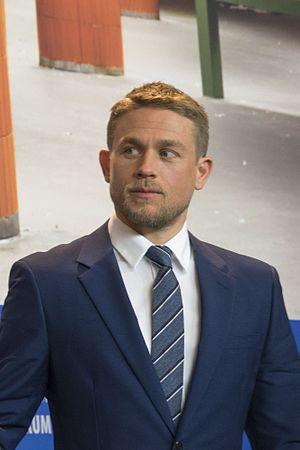
The Lost City of Z est un film d'aventure historique américain écrit et réalisé par James Gray, sorti en 2016. Il s’agit de l'adaptation du récit La Cité perdue de Z de David Grann, lui-même inspiré des aventures de Percy Fawcett.